French ironclad Magnanime

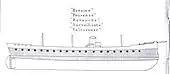
Right elevation line drawing of the class; the shaded area shows the armor protection

The "Provence" class was designed as an enlarged version of the s with thicker armor, more powerful guns, and better seakeeping qualities. The ships had an overall length of , a beam of , and a draft of at deep load. They displaced . Their crew numbered 579–594 officers and enlisted men.